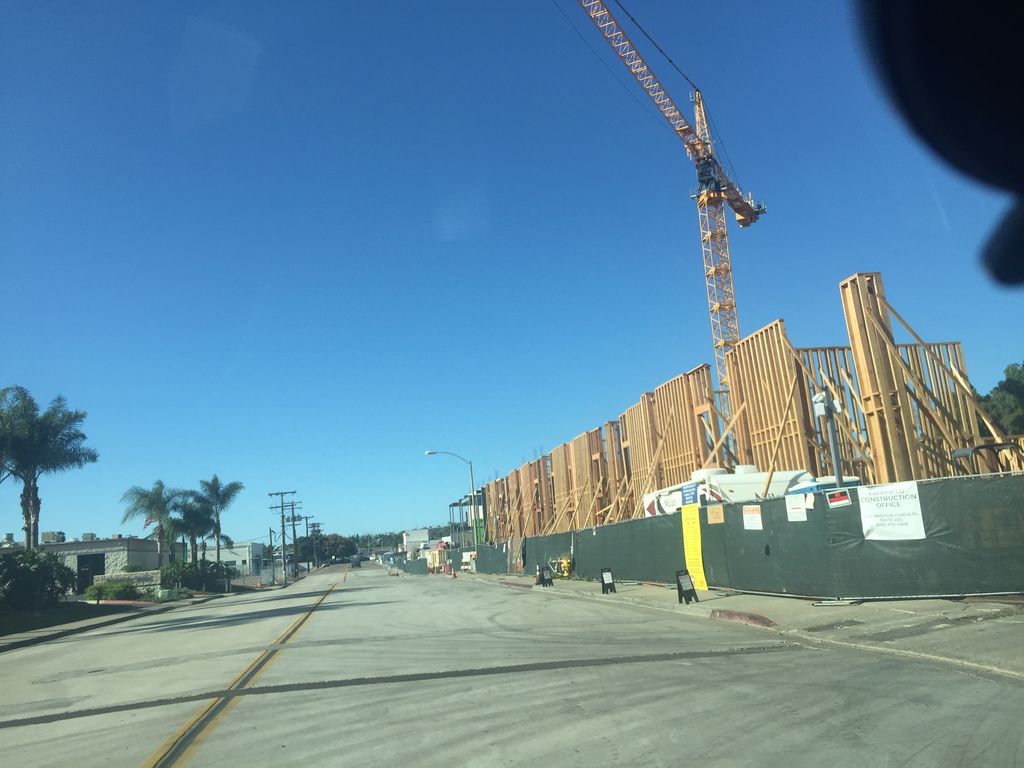
Label: Construction Site
Location: San Diego, California, United States
Date: 2019-12-15T19:09:55.293000+00:00